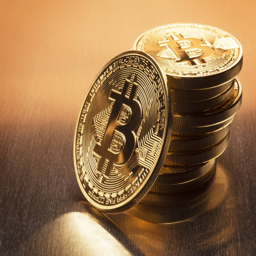
will digital currencies pose a threat to gold ?